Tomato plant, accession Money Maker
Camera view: vertical (180 deg); turntable rotation: 300 degrees
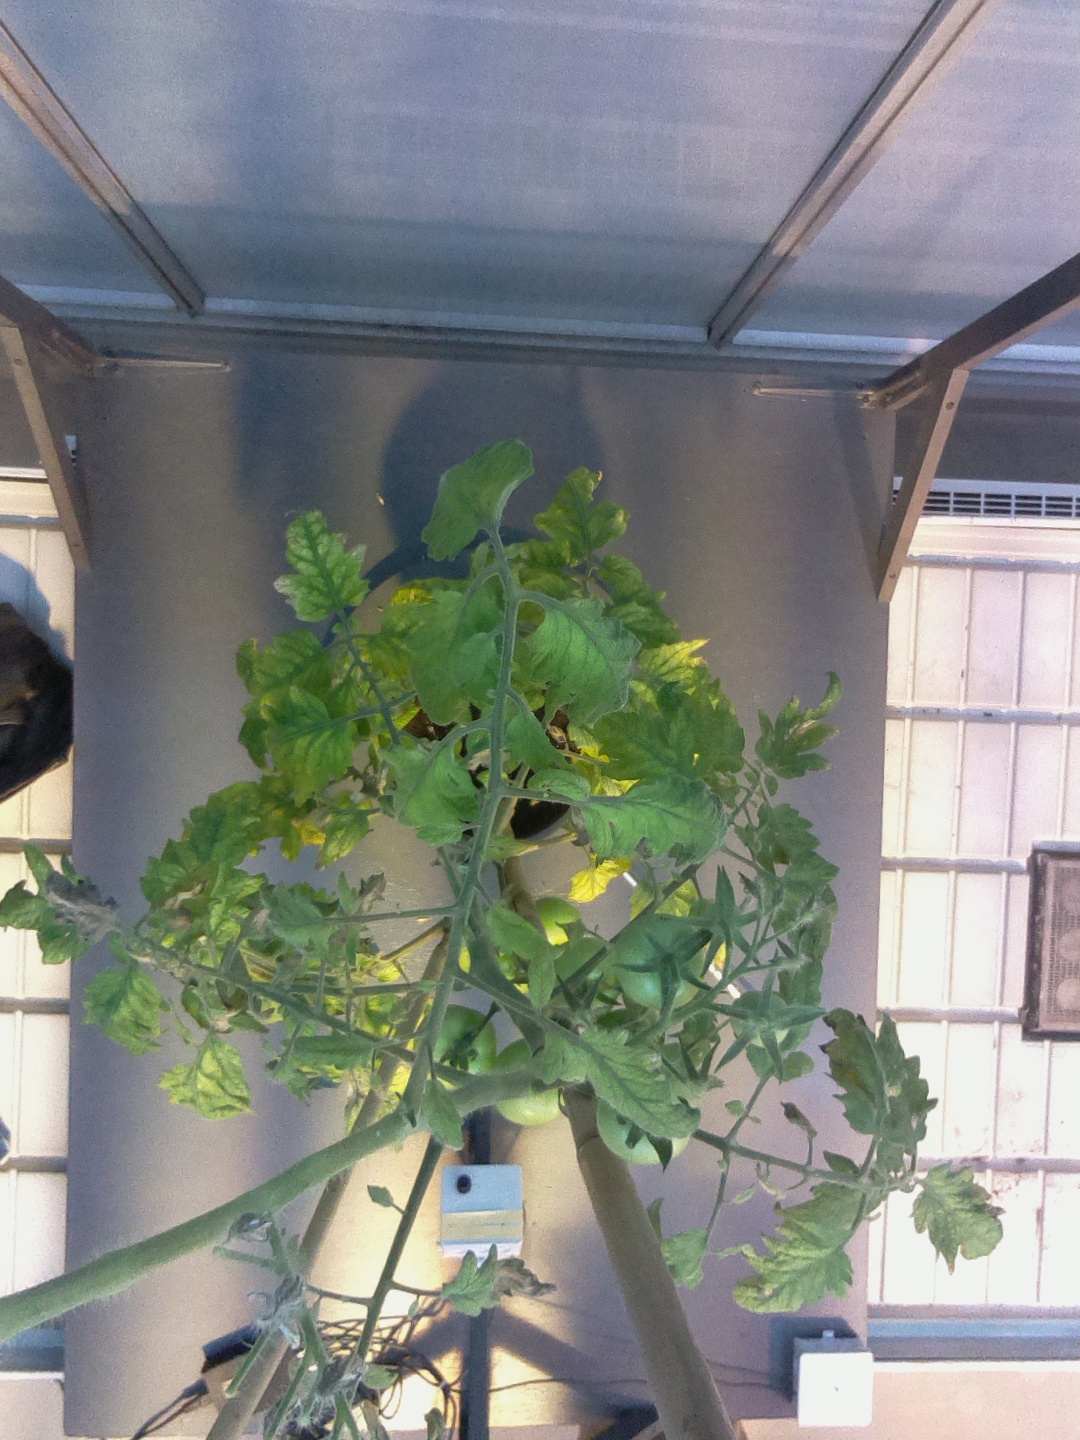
BBCH growth stage 78: 80% -90% of final fruit size